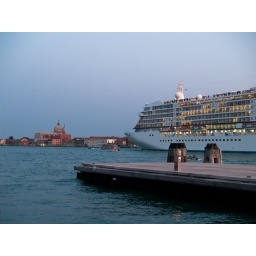
the size of cruise ships these days are ridiculous!especially when the boat seems to tower over all the buildings in Venice